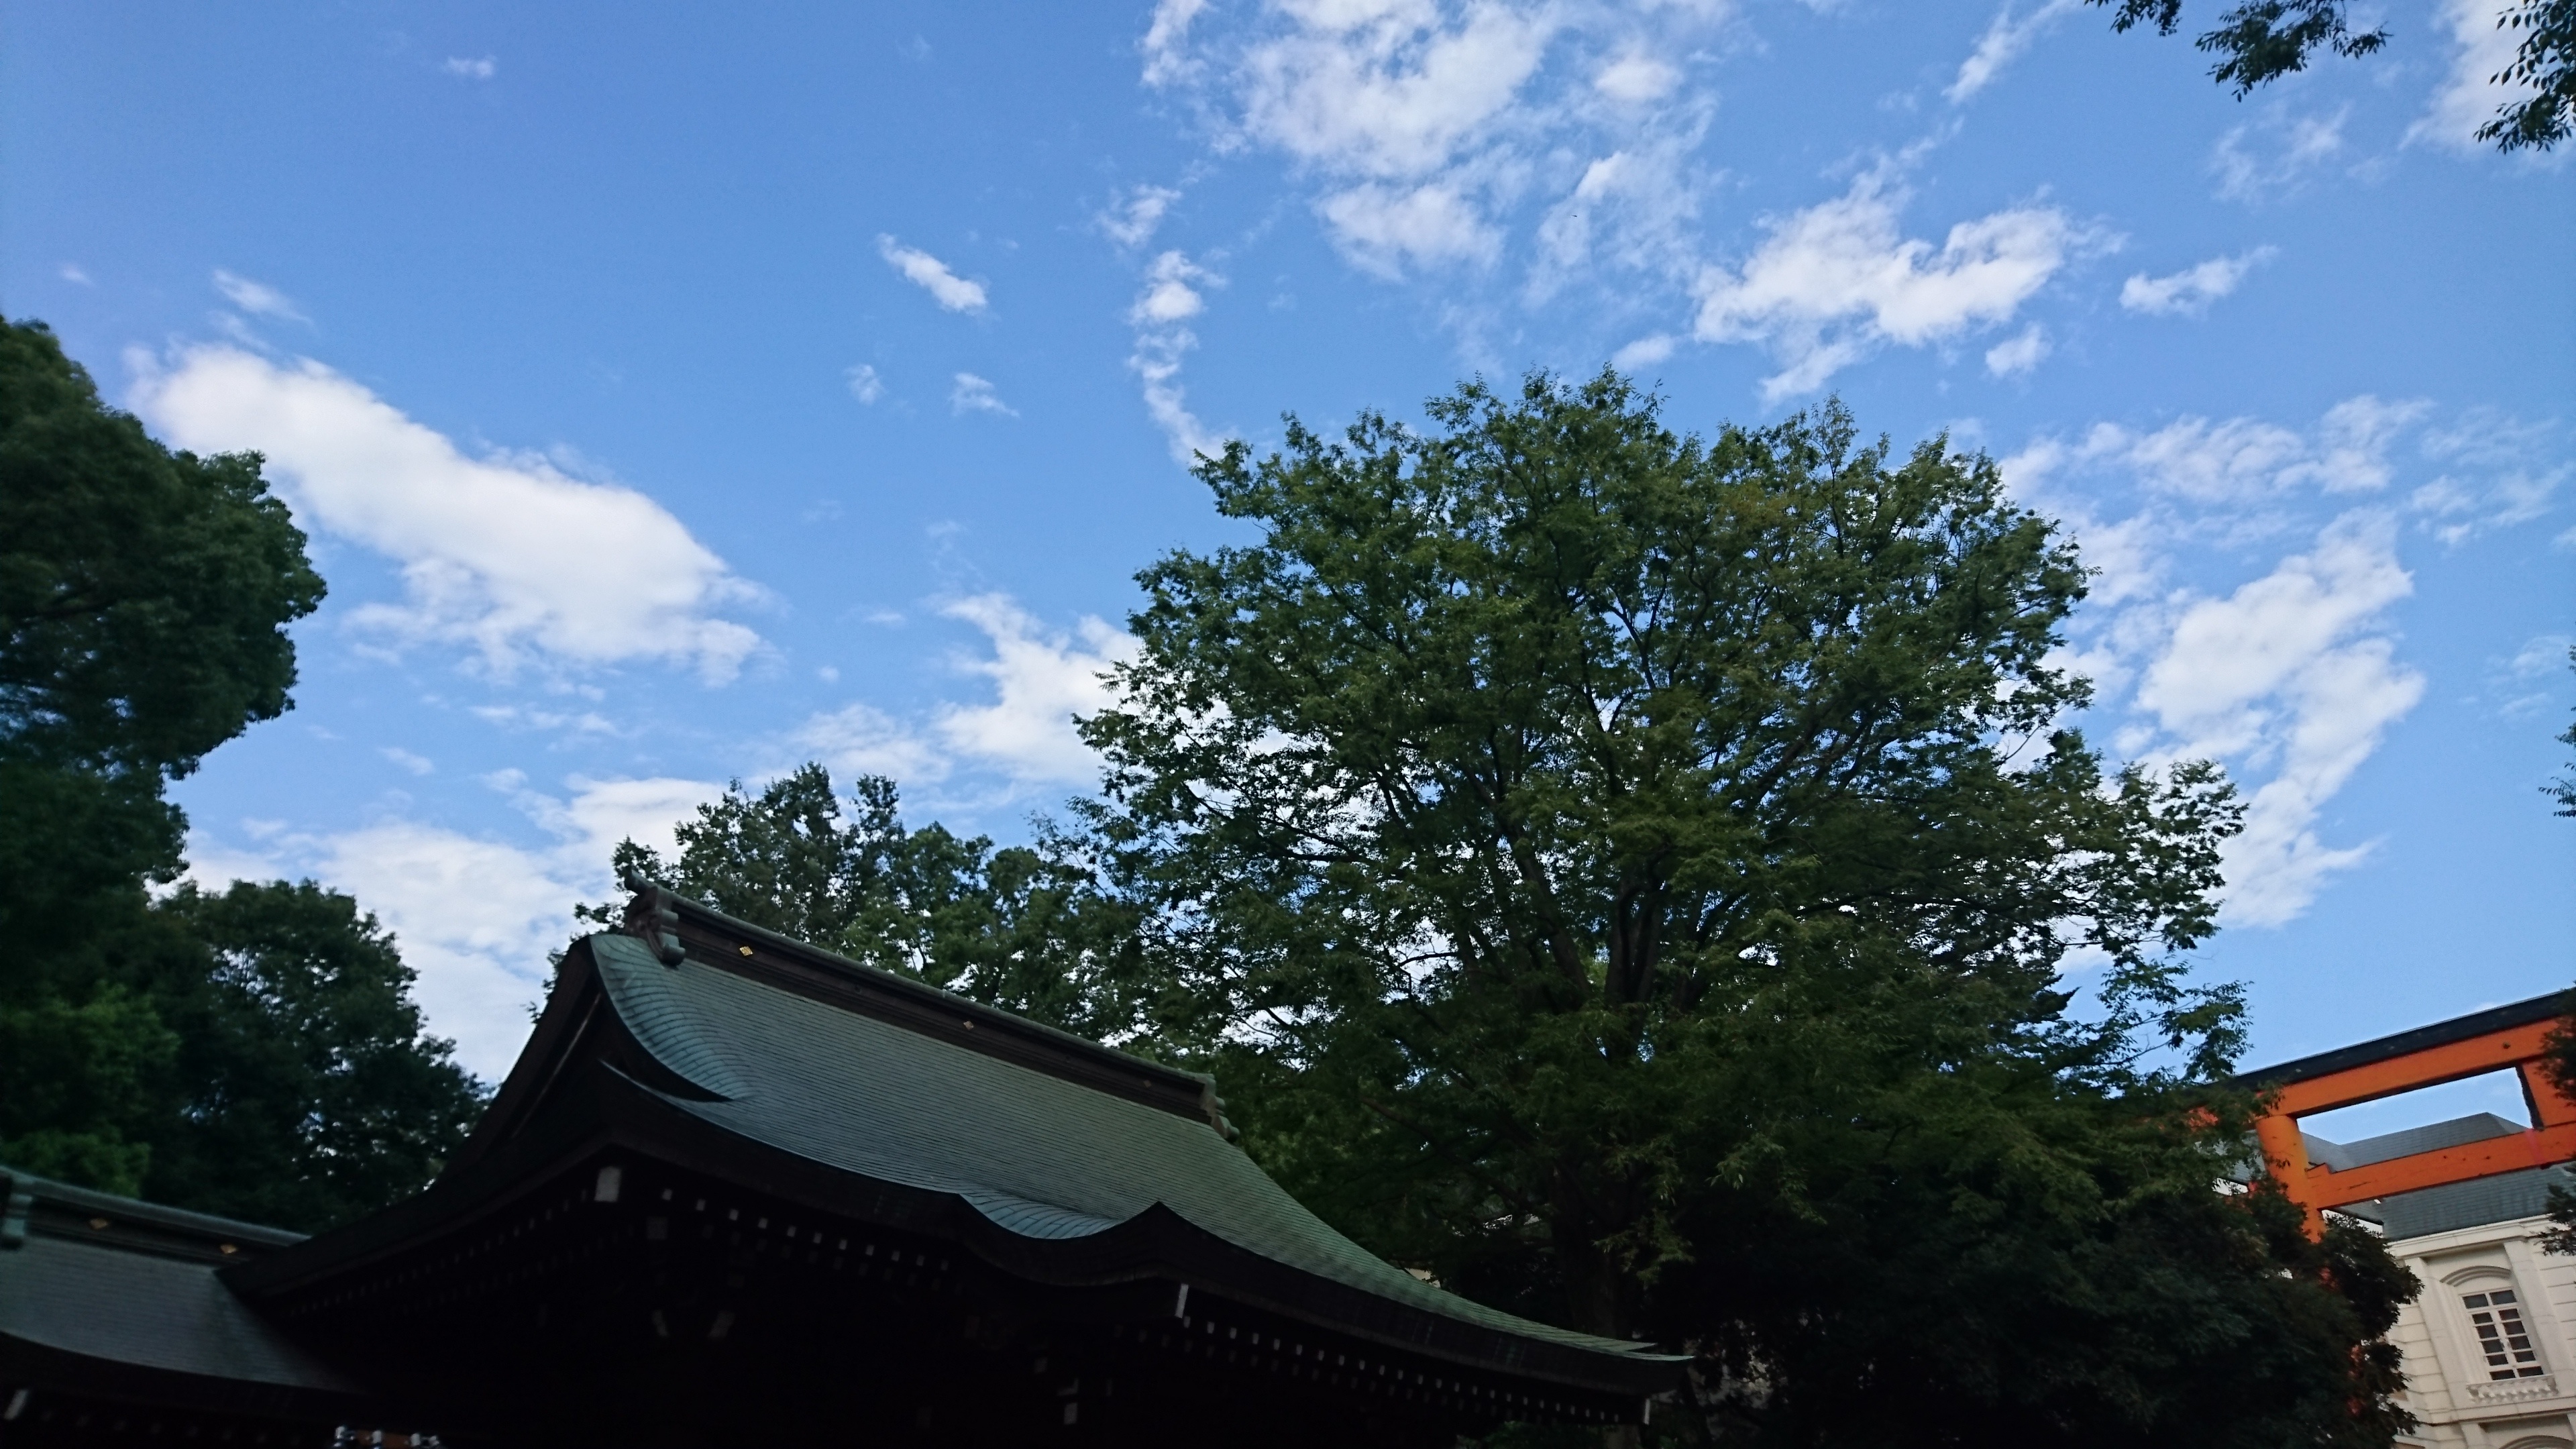
tree, sky, house, woody plant